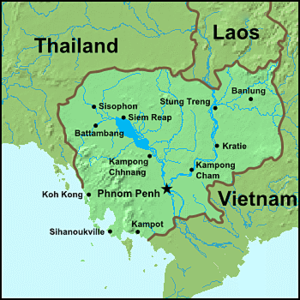
Les frontières du Cambodge sont directement issues de celles que Norodom Sihanouk avaient demandé aux puissances internationales de reconnaître à la fin des années 1960 et qui ont été confirmées par la constitution de 1993.